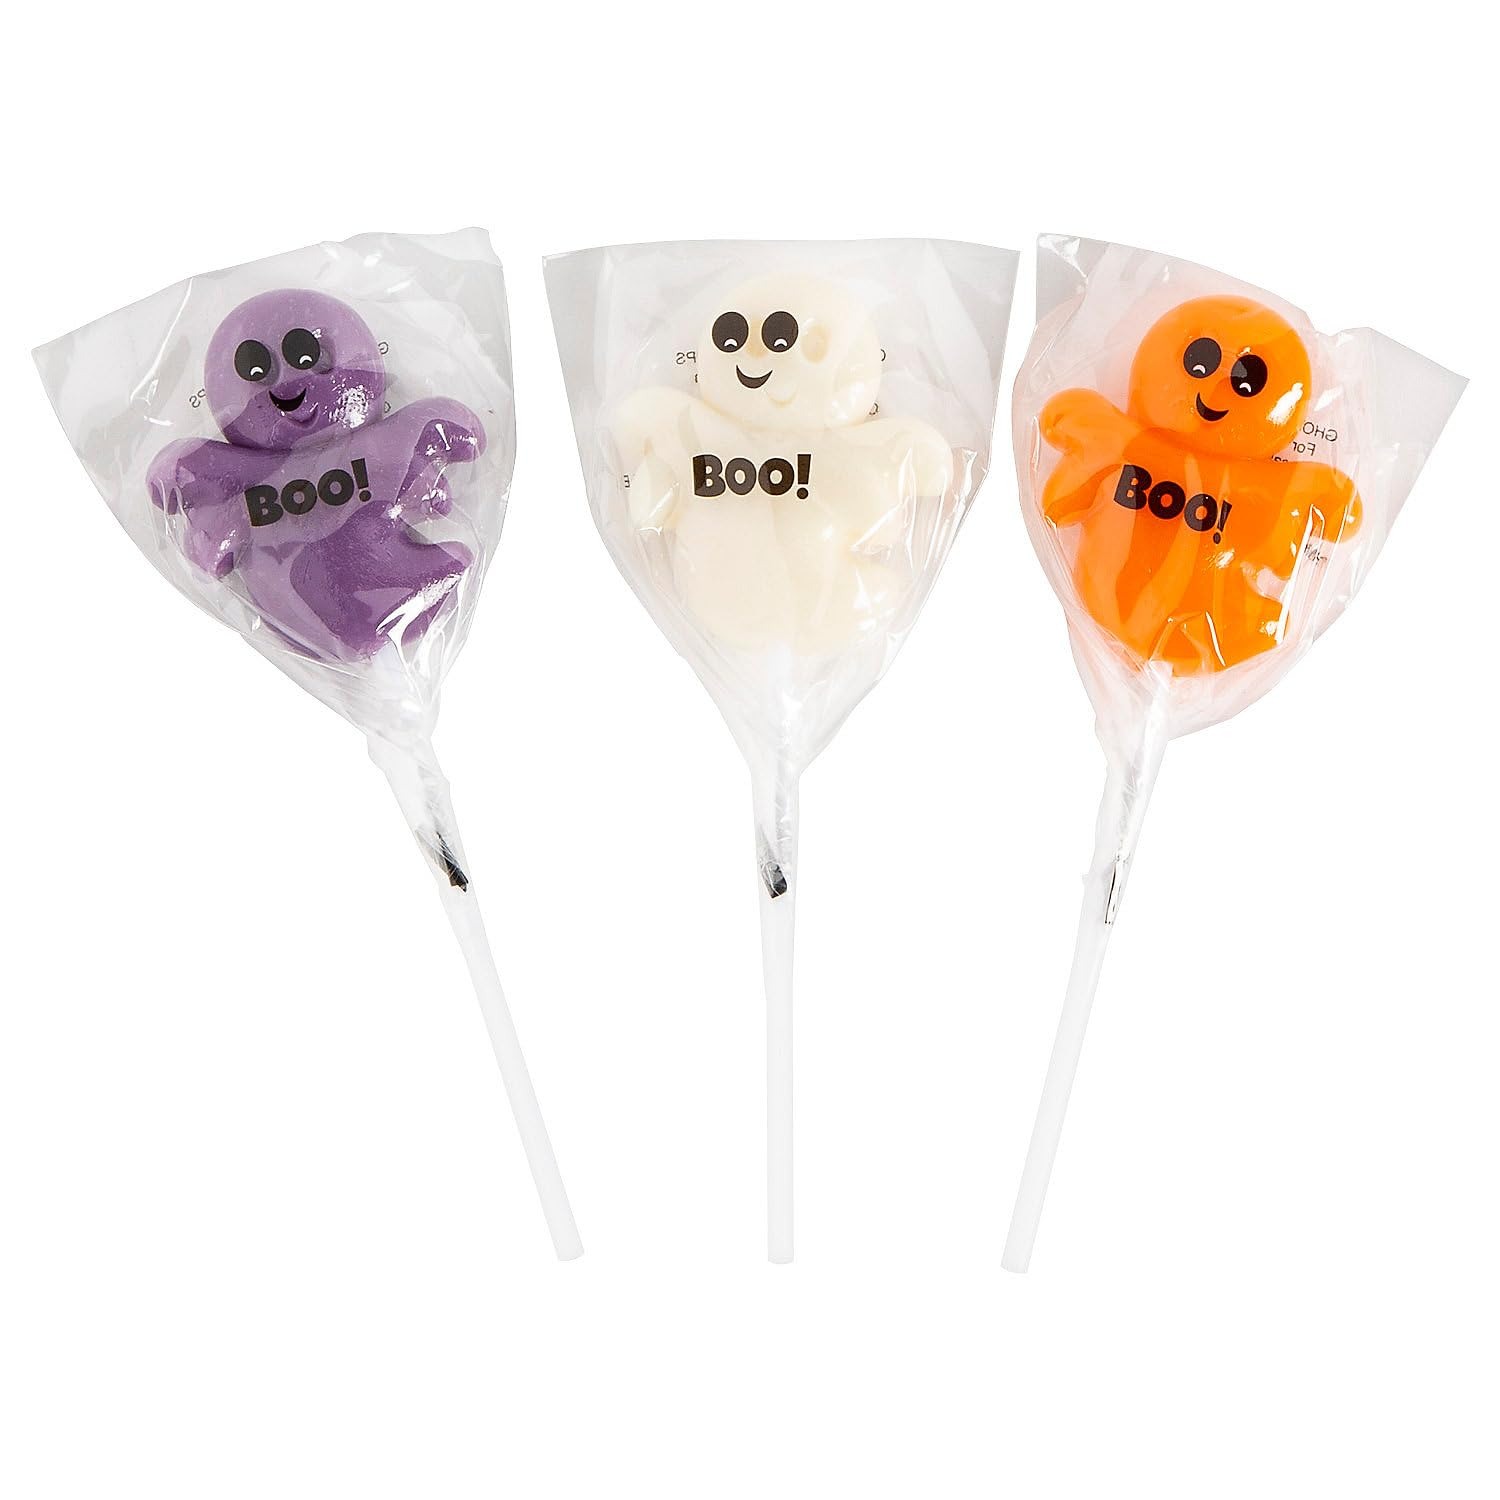
Item Name: Fun Express Ghost Lollipops - 12 Pc
Bullet Point 1: Tropical fruit flavor
Bullet Point 2: Each 2 1, 4" lollipop is on a 4" plastic stick
Bullet Point 3: Total wt. 7 oz
Bullet Point 4: Fat-Free
Bullet Point 5: Individually wrapped
Value: 12.0
Unit: Count

Price: 11.05